Fortress church

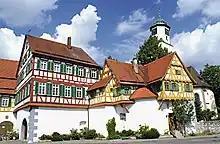
Laichingen in the Swabian Jura

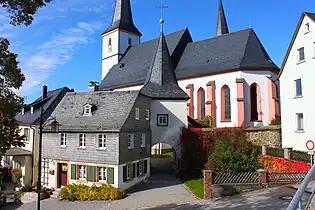
The fortress church of The Holy Spirit in Grafengehaig

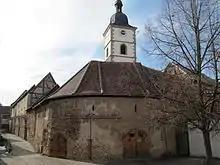
Kleinlangheim fortress church

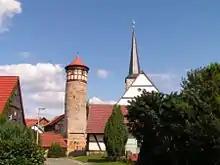
The "Hutturm" tower of the fortress church at Vachdorf

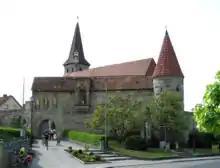
Effeltrich

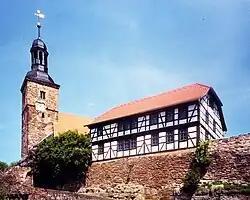
Walldorf

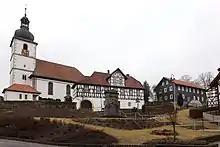
St. Michael in Hellingen fortress church

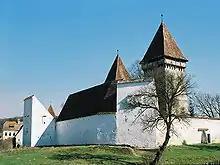

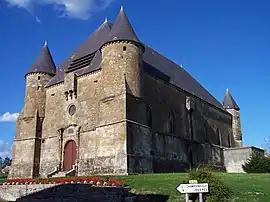
The fortress church in Saint-Juvin

Among the dozens of well-preserved fortified churches in Transylvania (present day Romania), seven of them are located in the UNESCO World Heritage Site inscribed in 1993 as the villages with fortified churches in Transylvania.